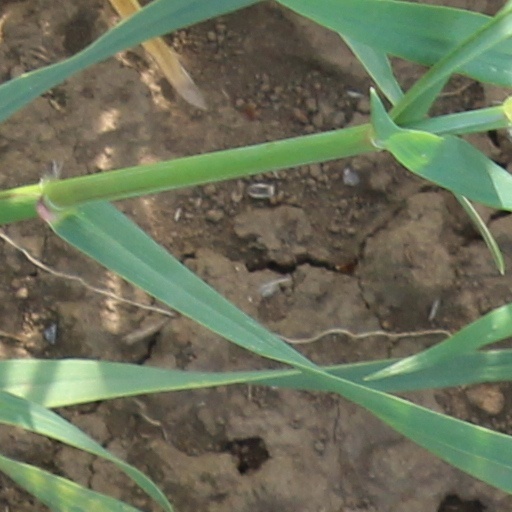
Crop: wheat